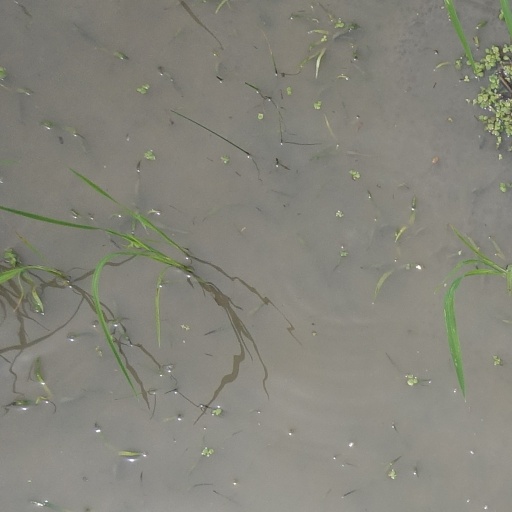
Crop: rice